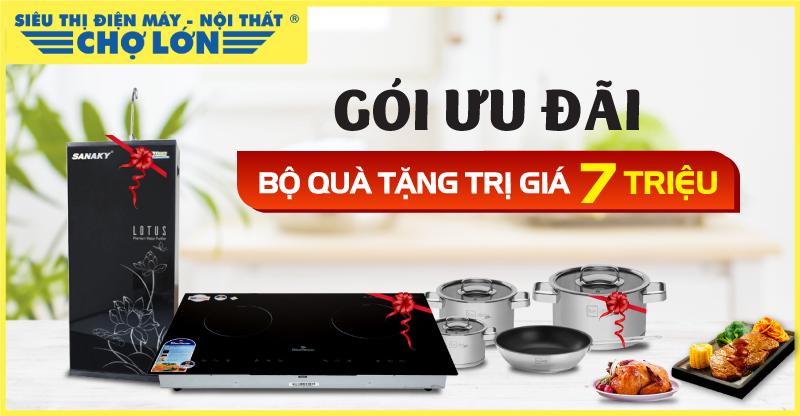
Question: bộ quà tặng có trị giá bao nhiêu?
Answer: bộ quà tặng có trị giá 7 triệu